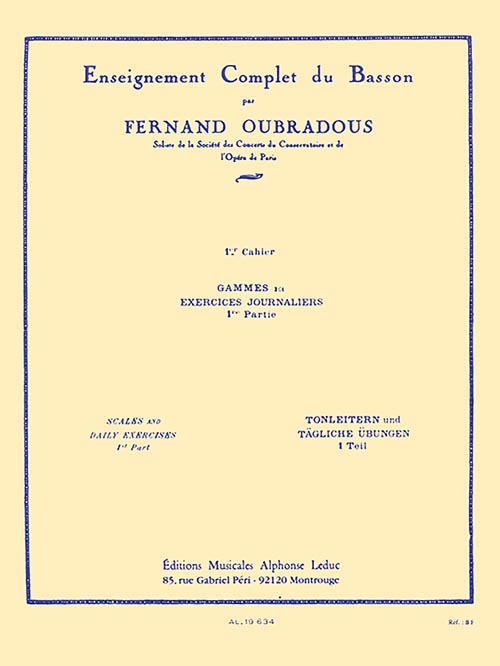
Enseignement Complet Du Basson Partie 1 Gammes Et Exercices Journaliers Compl
Composer: Fernand Oubradous Enseignement Complet du Basson - Partie 1: Gammes et Exercices Journaliers Complete Study of the Bassoon: Part 1 - Scales & Daily Exercises for Bassoon Publisher: Alphonse Leduc Category: Classical Series: Leduc Format: Softcover Fernand Oubradous (1903-1986) was a French bassoonist, conductor and composer. He is best remembered for his tutoring compilation, Complete Study of the Bassoon. This Oubradous series comprises three parts. The first of these focuses on scales and daily exercises. These cover a range of keys, articulation, intervals, rhythms and range, among other aspects. Moreover, Outbradous' Complete Study of the Bassoon Part One, contains a detailed fingering chart for the instrument. Complete Study of the Bassoon is essential to the progression of aspiring bassoonists. Inventory # : 48180893 UPC: 888680787561 ISBN: Width: 9" Length: 12.25" Height: 0.136" Product Weight: 0.3 lbs. Number of Pages: 30
Brand: Alphonse Leduc
Category: Arts & Entertainment > Hobbies & Creative Arts > Musical Instrument & Orchestra Accessories > Woodwind Instrument Accessories > Bassoon Accessories